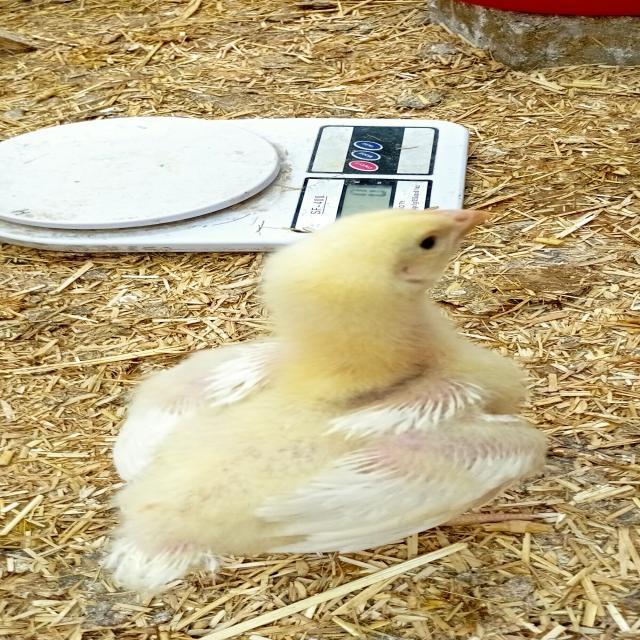
Weight: 413 g